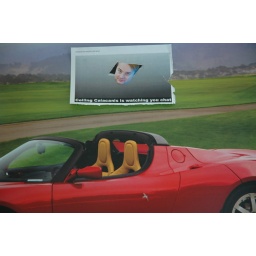
...on the wall above my work computer screen